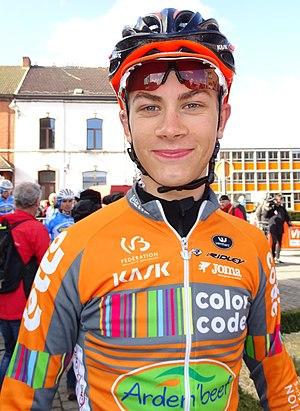
Reportage réalisé le mercredi 2 mars à l'occasion du départ du Samyn des Dames 2016 et du Samyn 2016 à Quaregnon, Belgique.
La saison 2016 de l'équipe cycliste Color Code-Arden'Beef est la cinquième de cette équipe.
Franklin Six, né le 29 décembre 1996 à Ploegsteert, est un coureur cycliste belge, membre de l'équipe Bingoal-Wallonie Bruxelles.